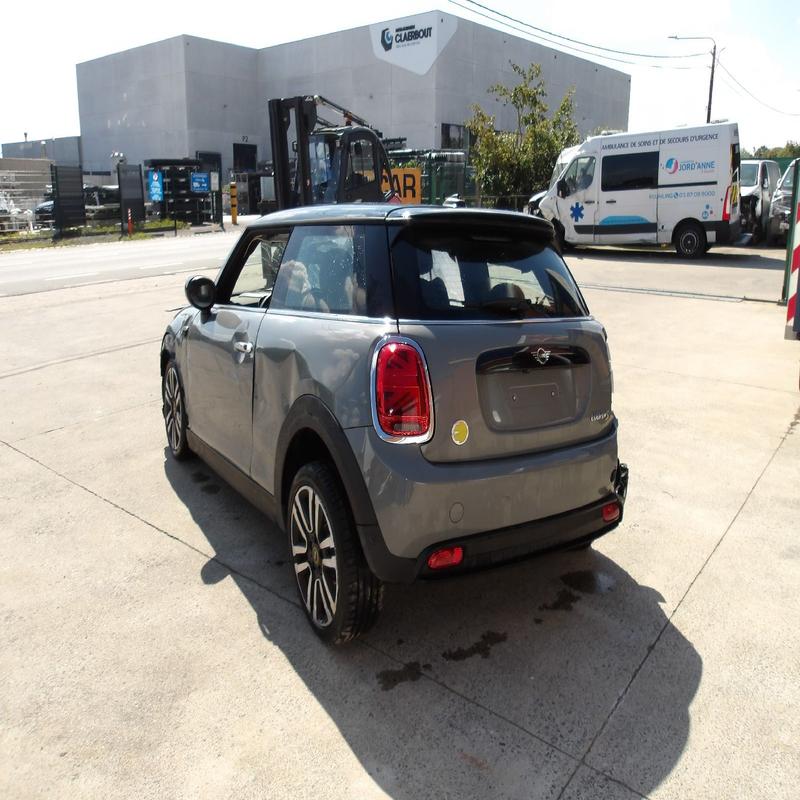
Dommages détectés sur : malle, feu arrière droit, feu arrière gauche, pare-choc arrière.
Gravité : mineur